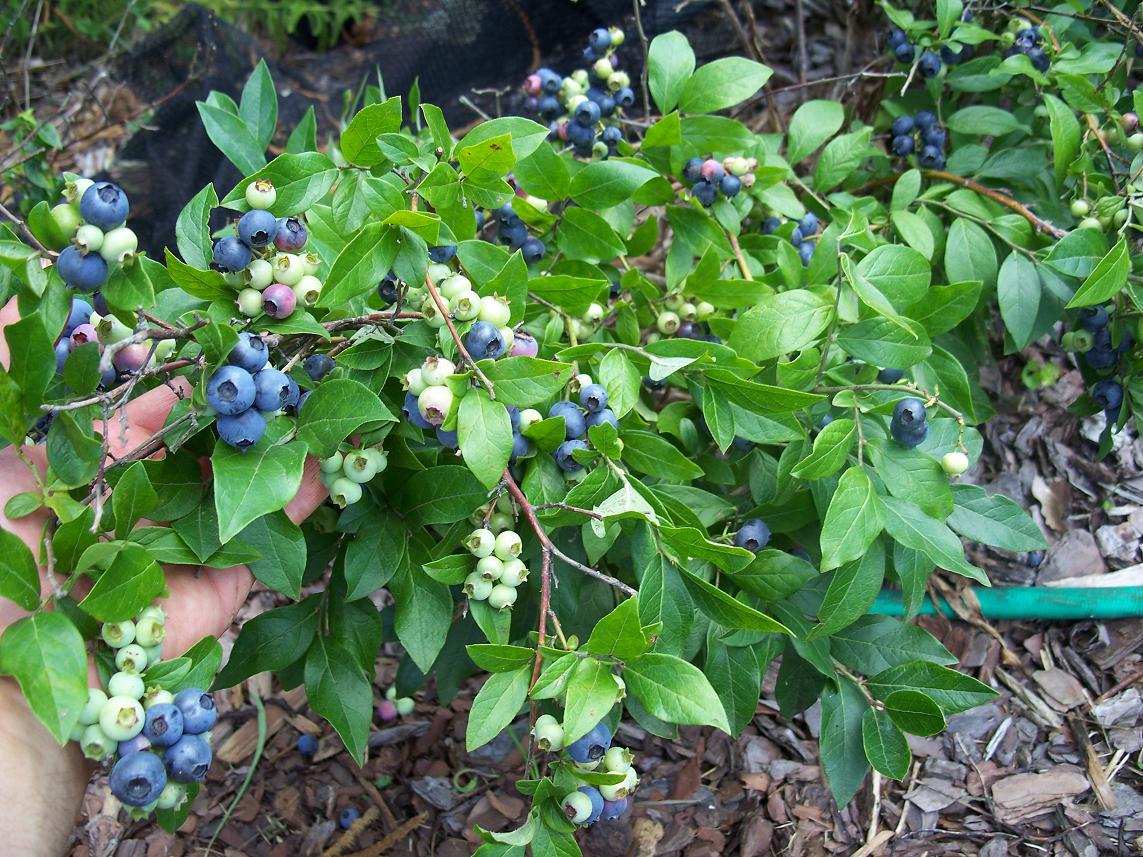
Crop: blueberry
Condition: healthy